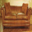
Label: couch